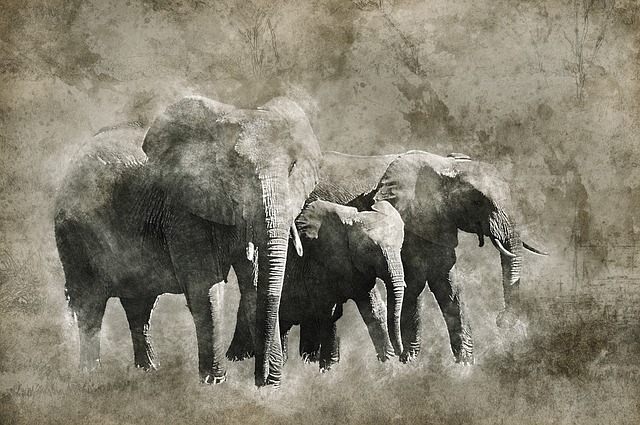
Label: elephant